First Zionist Congress

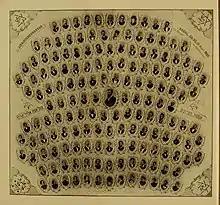
First Zionist Congress delegates

The First Zionist Congress was the inaugural congress of the Zionist Organization (ZO) held in the Stadtcasino Basel in the city of Basel on August 29–31, 1897. Two hundred and eight delegates from 17 countries and 26 press correspondents attended the event. It was convened and chaired by Theodor Herzl, the founder of the modern Zionism movement. The Congress formulated a Zionist platform, known as the Basel program, and founded the Zionist Organization.